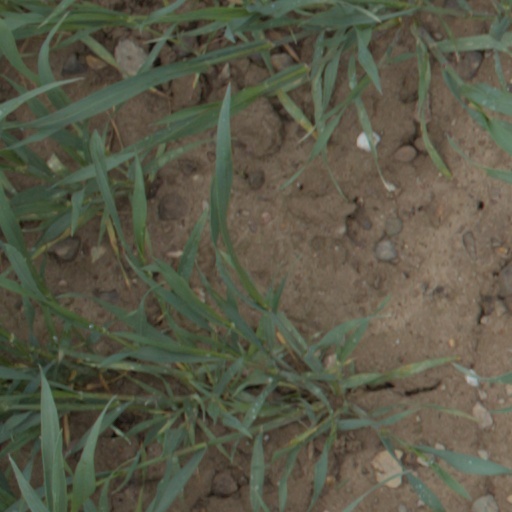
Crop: wheat